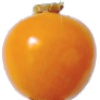
Label: physalis